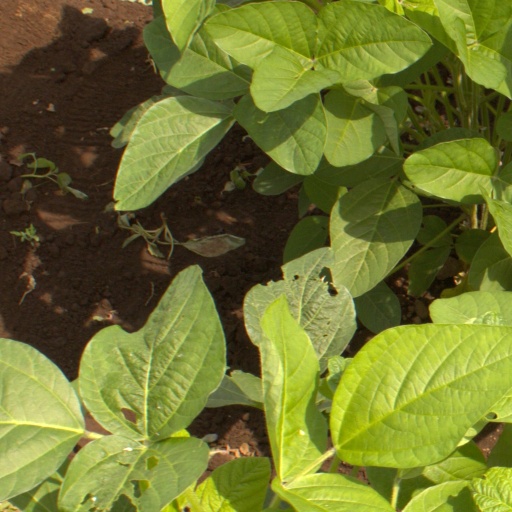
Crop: soybean